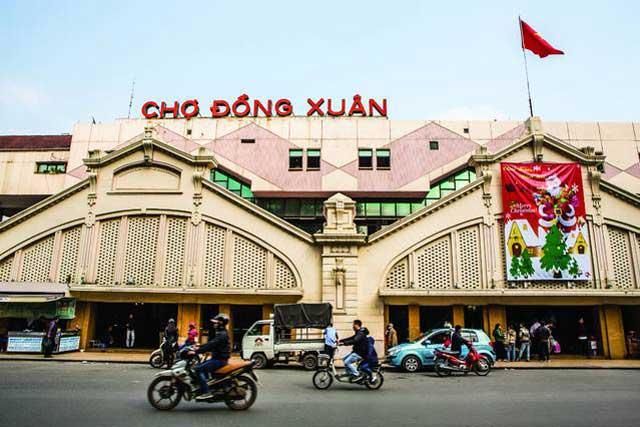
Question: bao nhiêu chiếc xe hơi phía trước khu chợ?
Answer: có một chiếc xe hơi phía trước khu chợ